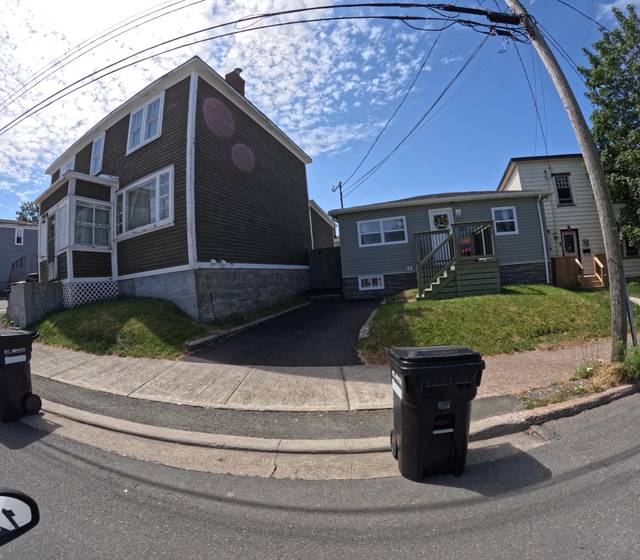
Region: Canada
Coordinates: 47.568, -52.72